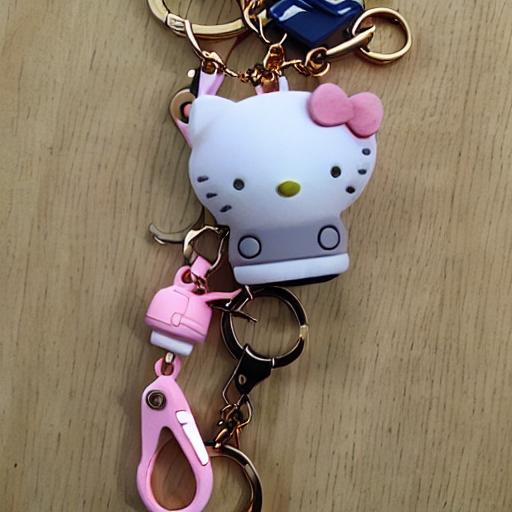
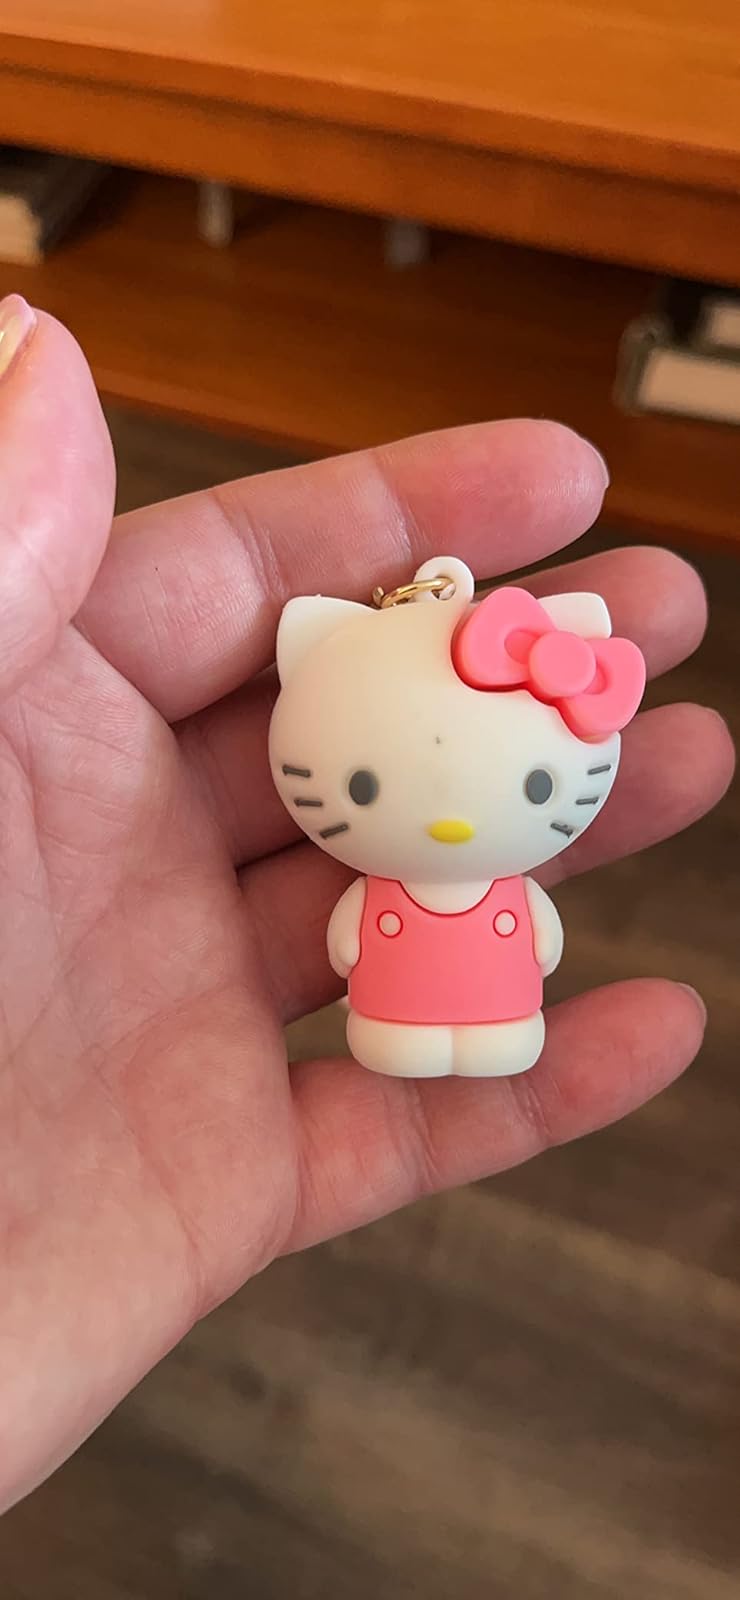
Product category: accessories_keychain
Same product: no